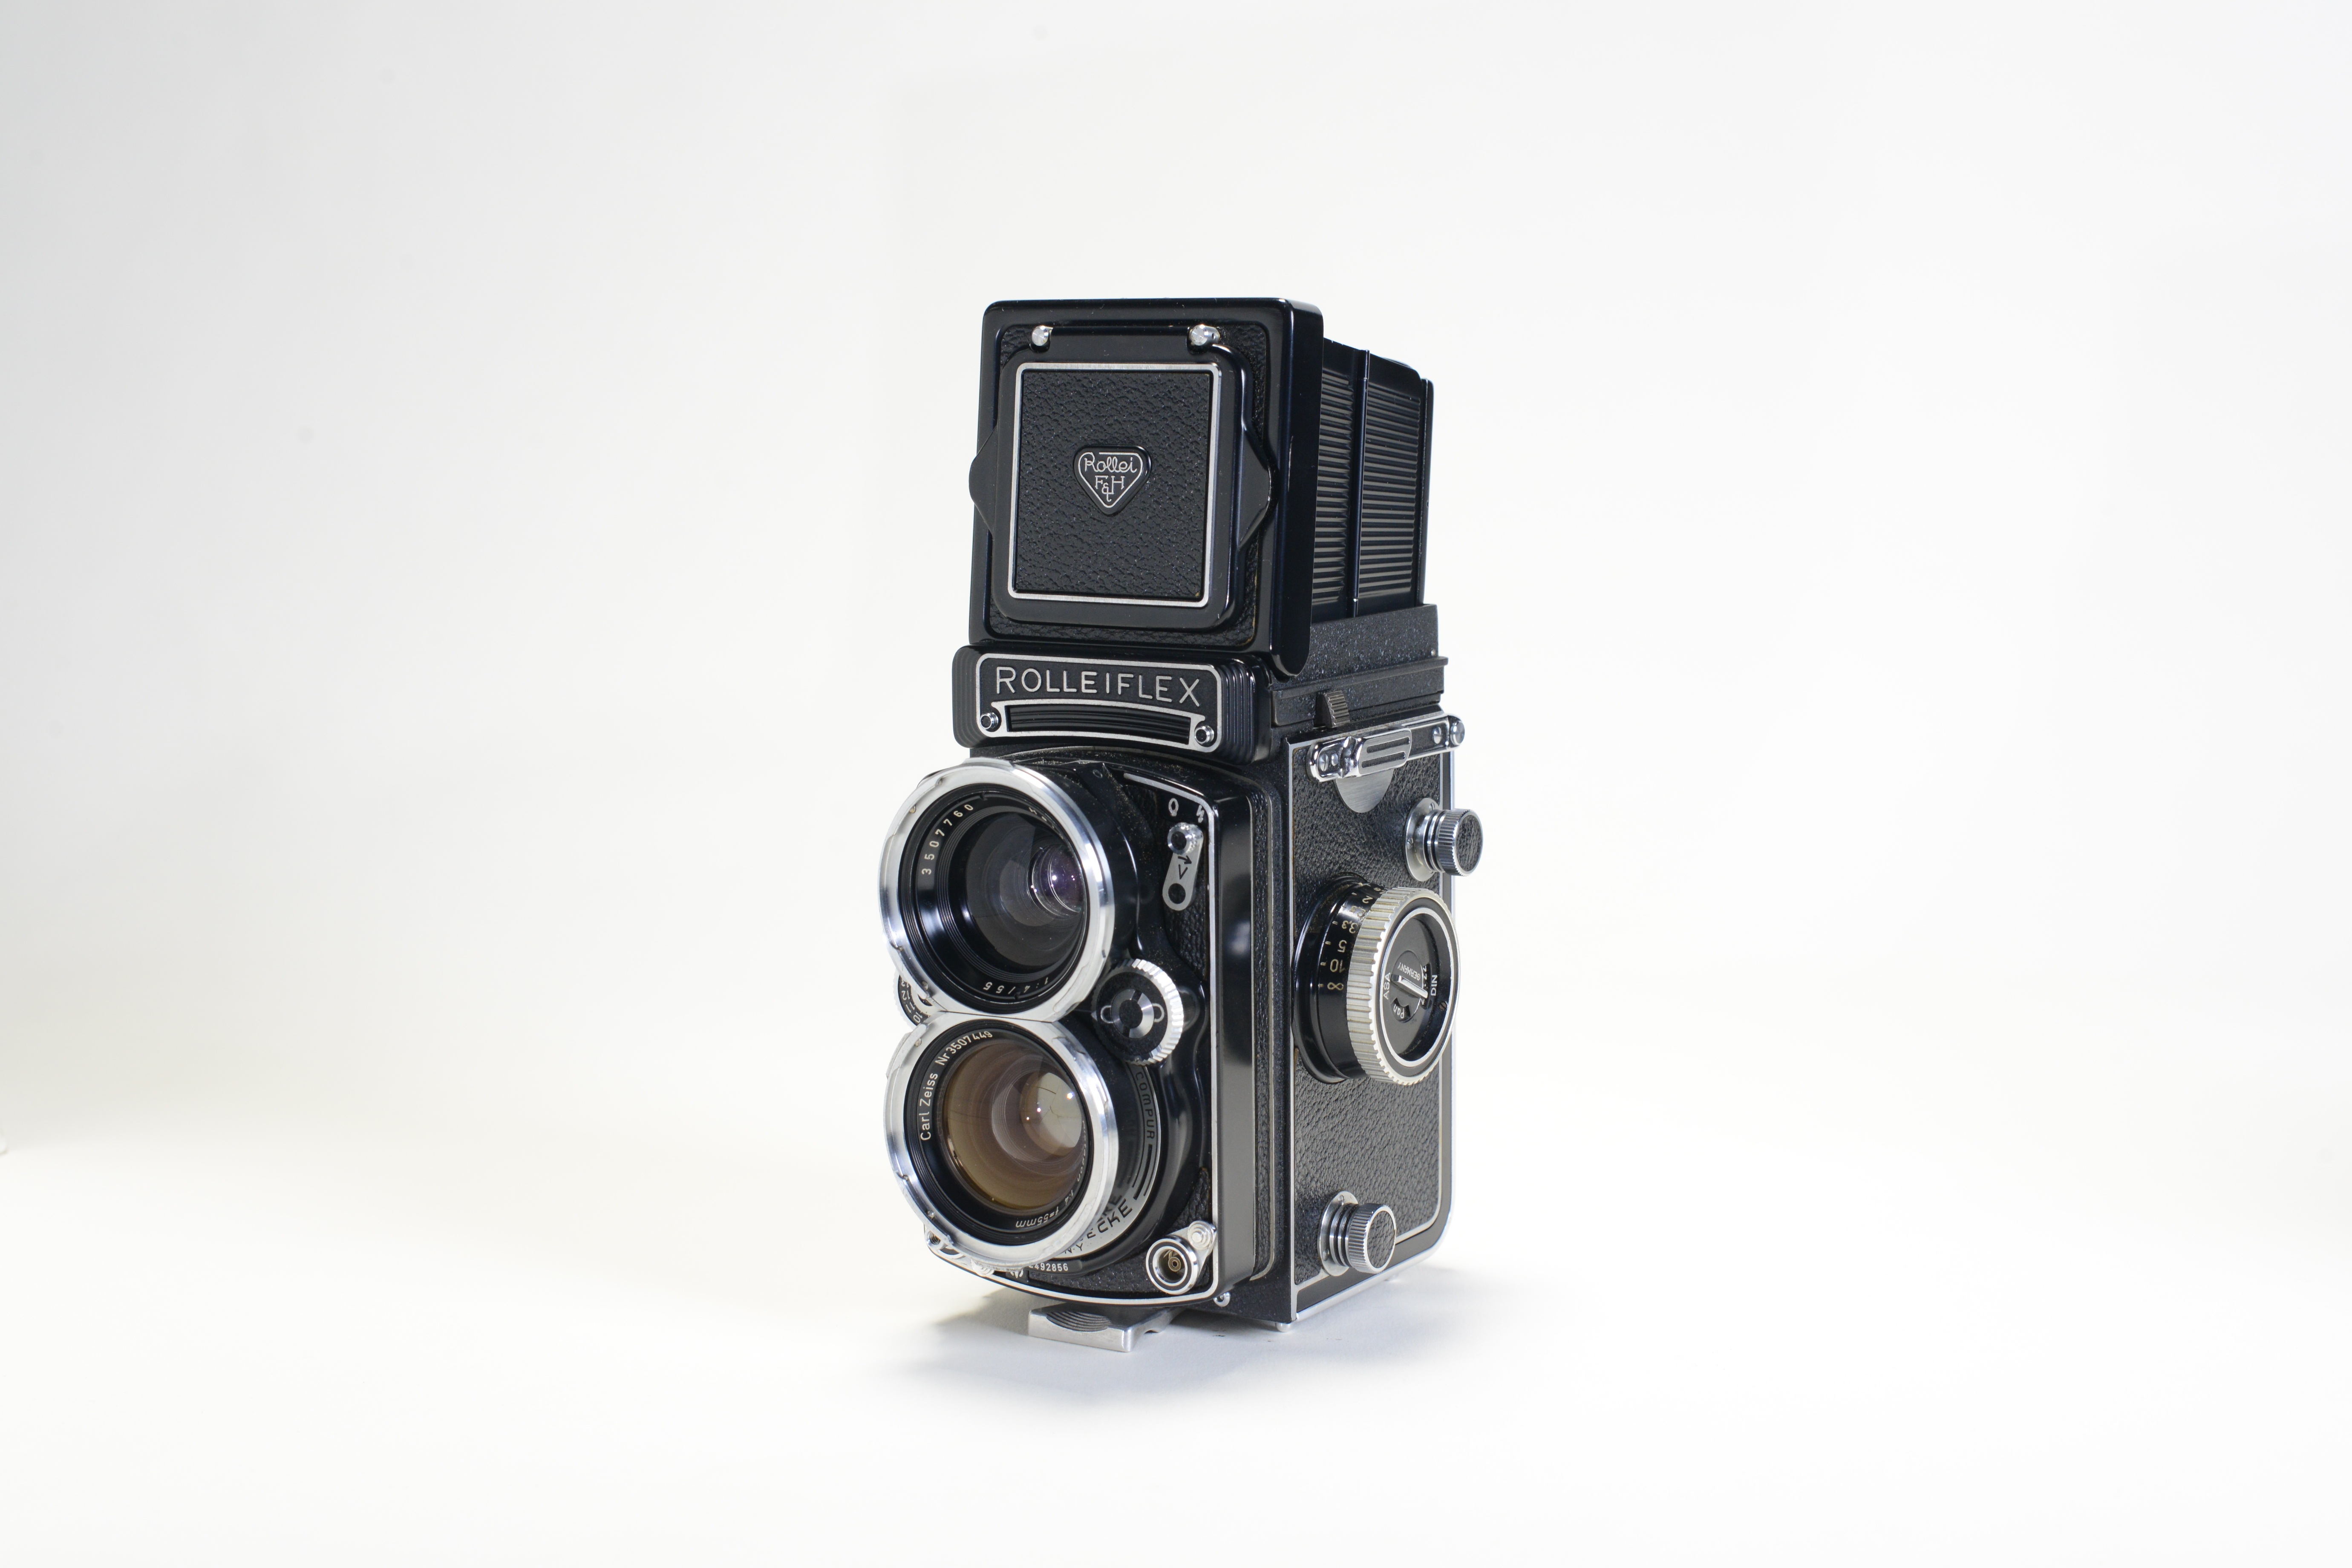
camera, vintage, ancient, product, digital camera, camera lens, the camera, single lens reflex camera, cameras optics